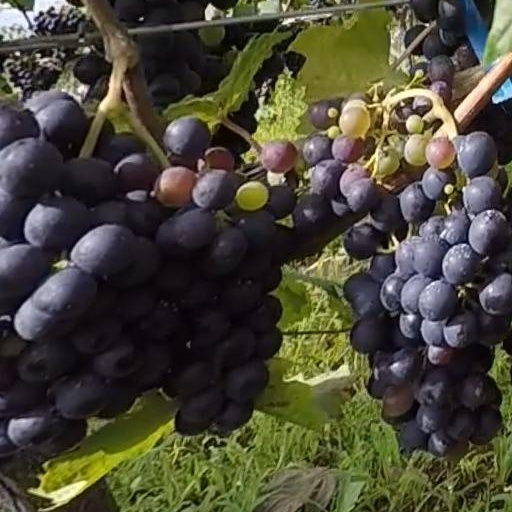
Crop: grape